Research reactor

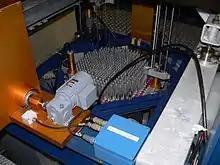
The CROCUS research reactor of the , in Switzerland

Research reactors are nuclear fission-based nuclear reactors that serve primarily as a neutron source. They are also called non-power reactors, in contrast to power reactors that are used for electricity production, heat generation, or maritime propulsion.